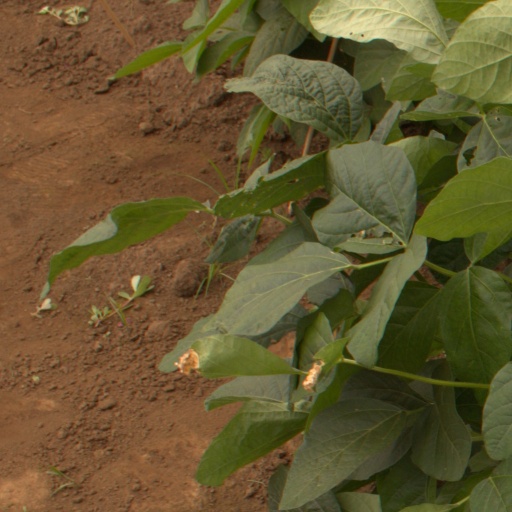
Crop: soybean